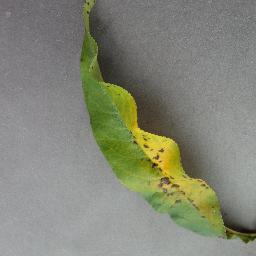
Label: Peach___Bacterial_spot